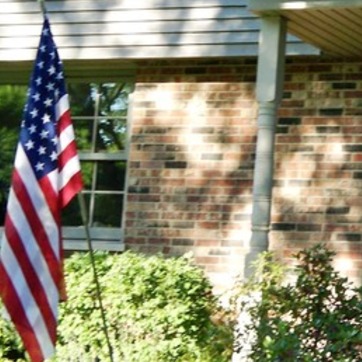
Material: brick